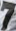
Number: 7